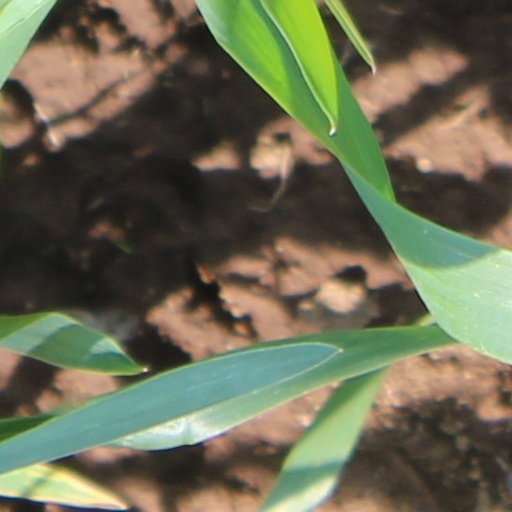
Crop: wheat